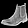
Label: Ankle boot